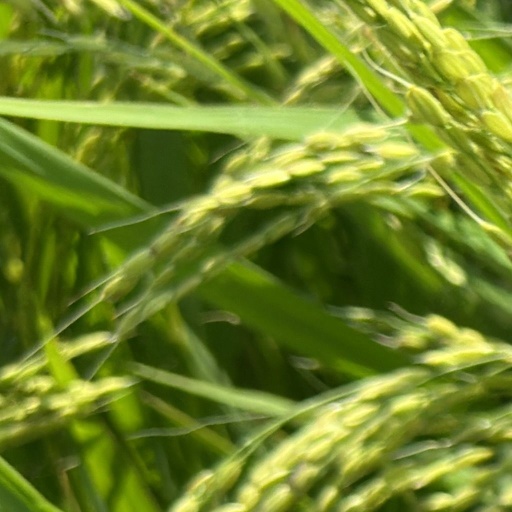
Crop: rice